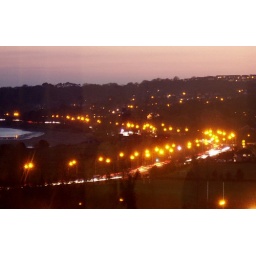
First attempt at long exposure for capturing car light trails. This was taken from my window in halls.